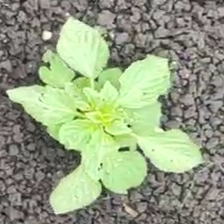
Weed species: Lamber_Quarter_plant(Chenopodium )